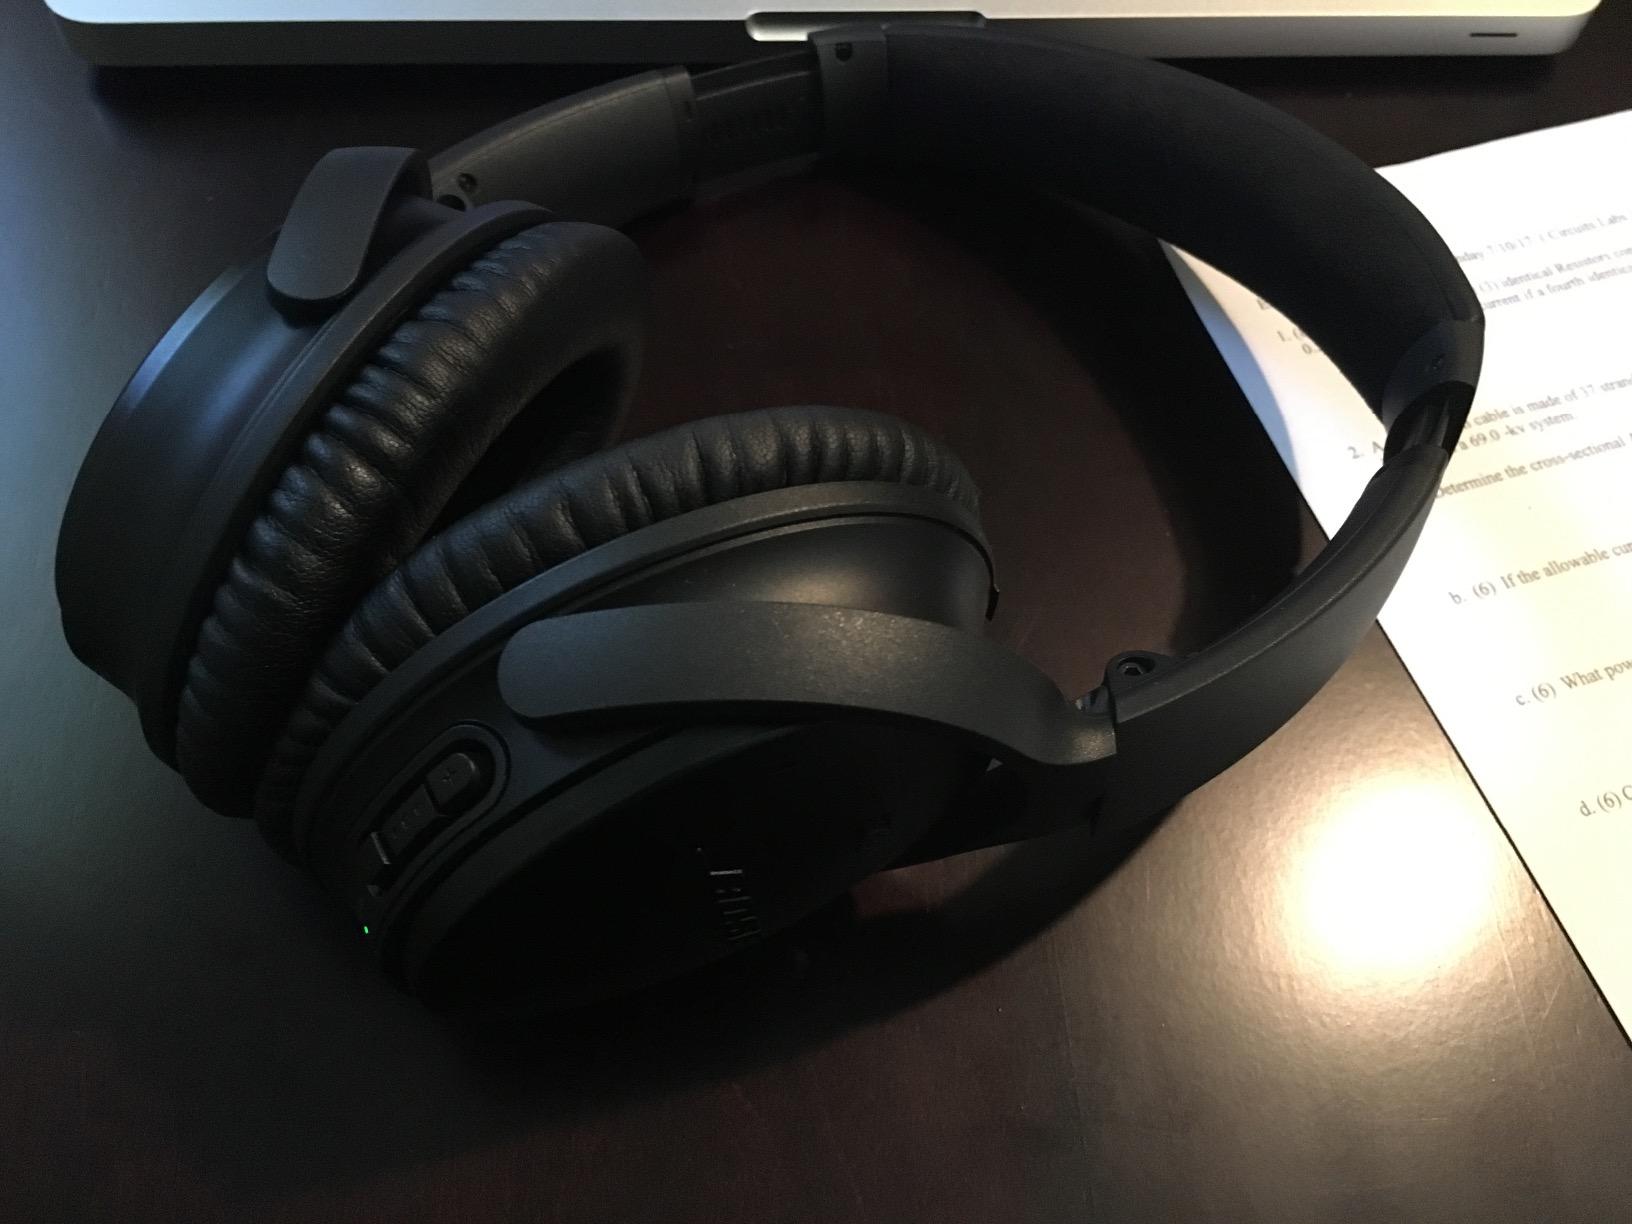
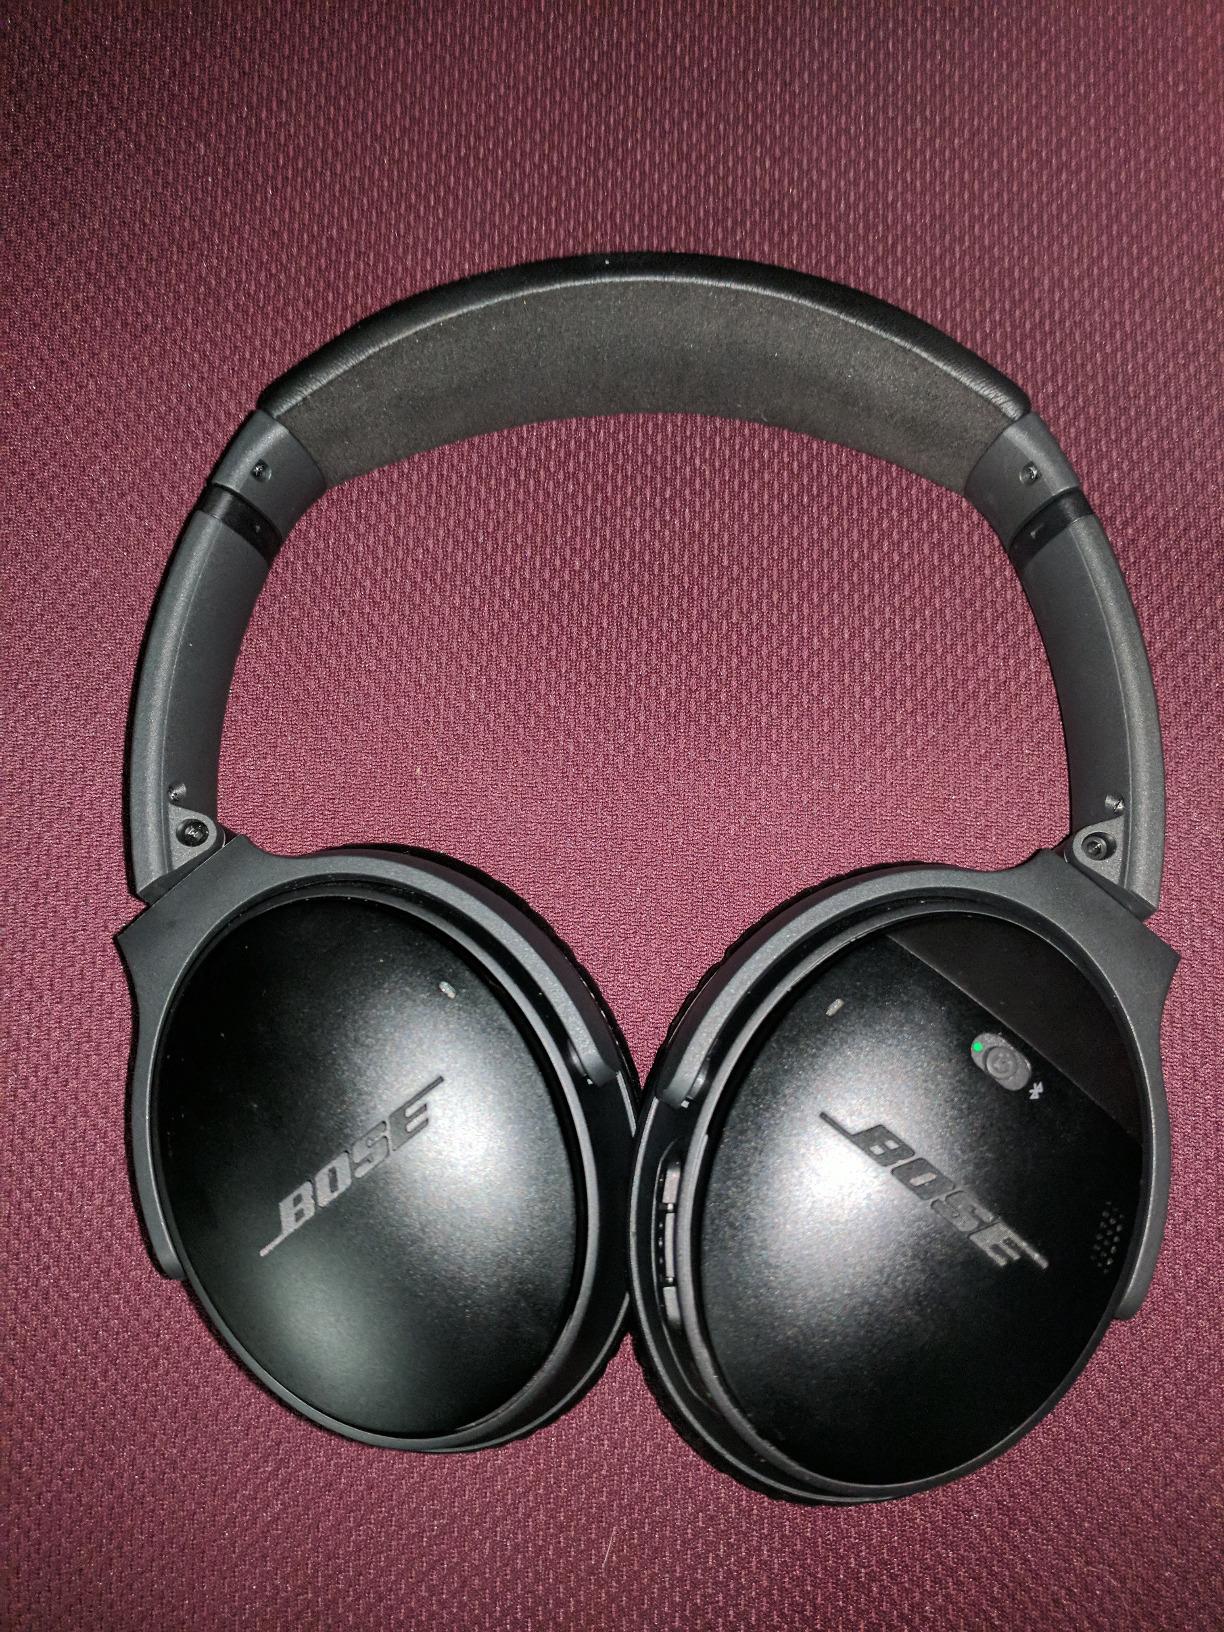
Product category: headphones
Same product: yes